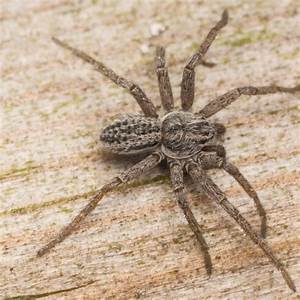
Label: images